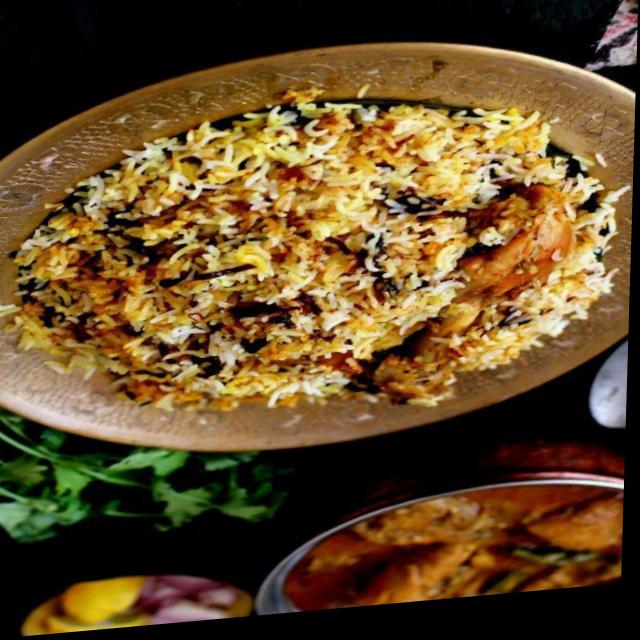
Dish: biryani